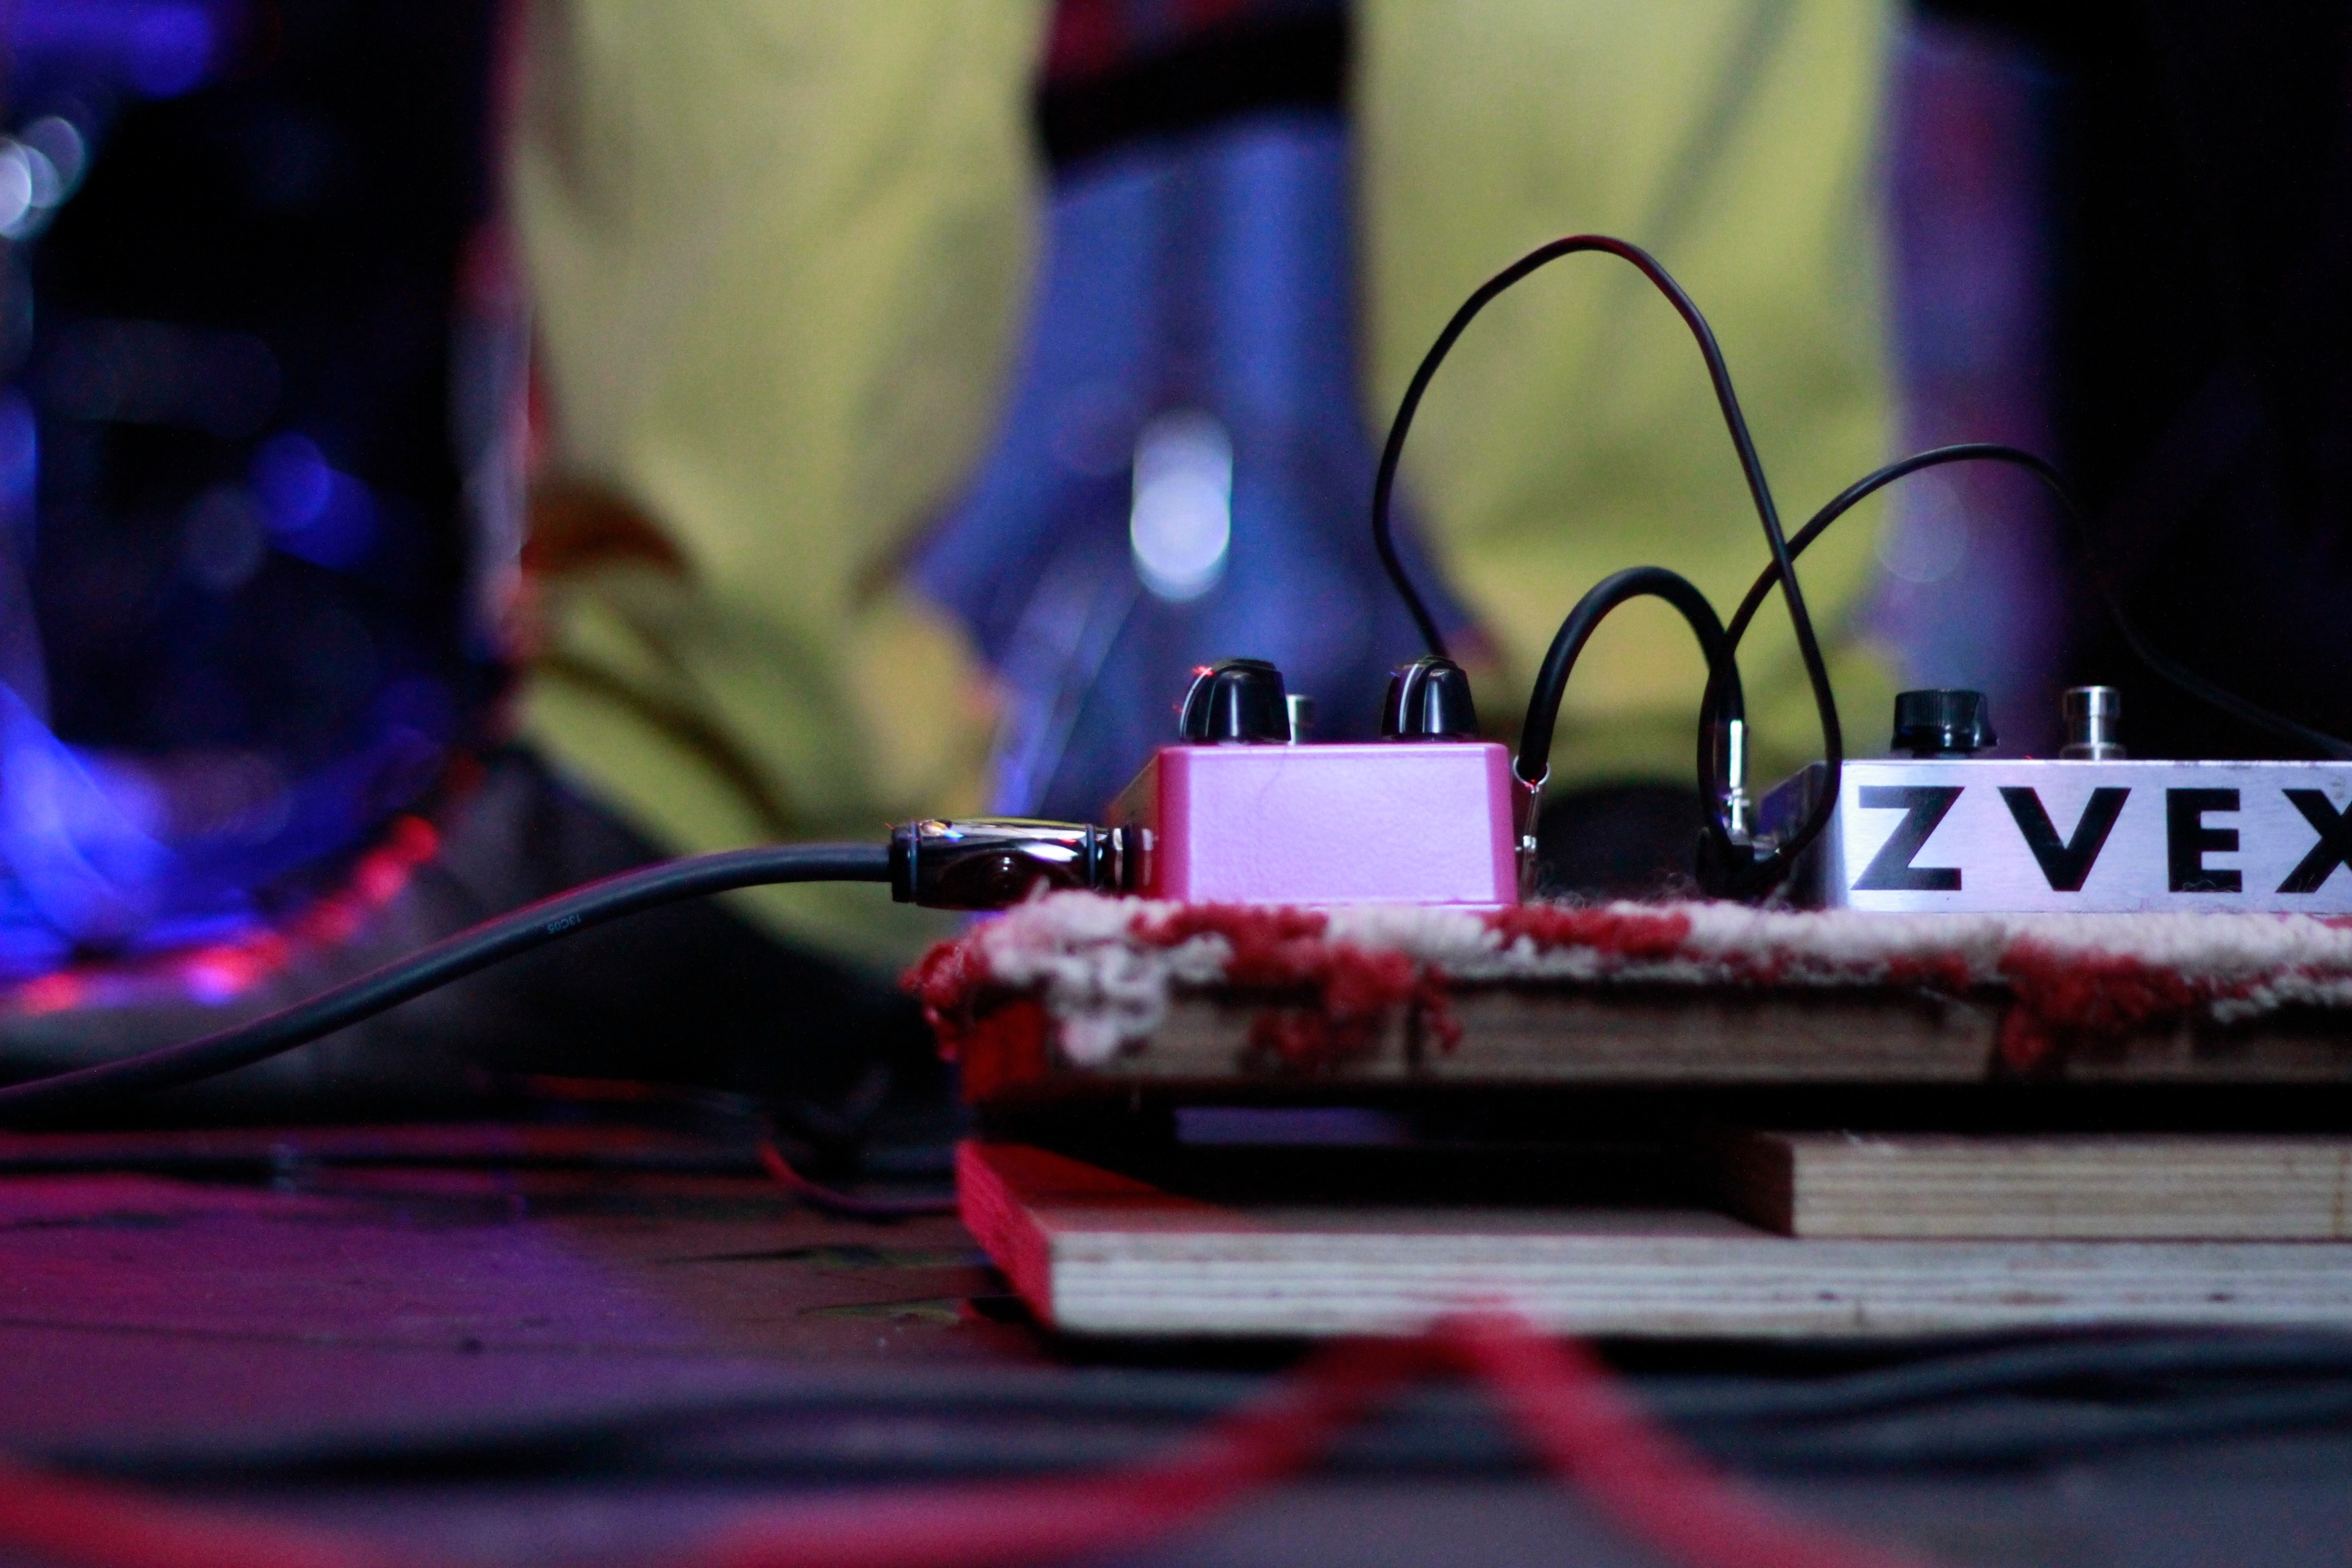
red, color, blue